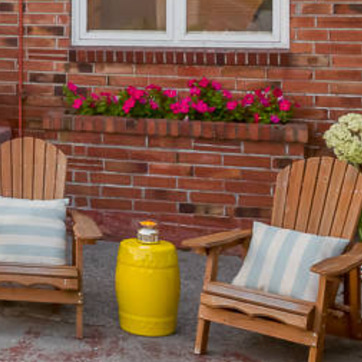
Material: brick